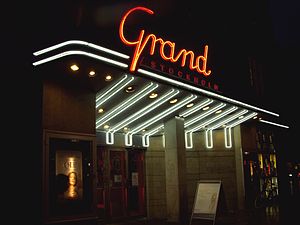
Palmemordet / Vidner / Grandmanden
Grand-biografen ved nattetide.
Palmemordet er den almindelige betegnelse for mordet på Sveriges statsminister Olof Palme, hvor han blev hårdt såret af et enkelt skud på åben gade i Stockholms bymidte fredag 28. februar 1986 klokken 23:21 i krydset Sveavägen-Tunnelgatan. Efterforskningen udviklede sig til en af verdens største mordefterforskninger; flere mistænkte var anholdt og Christer Pettersson blev dømt, men siden frikendt.